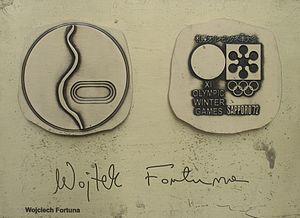
Wojciech Fortuna est un ancien sauteur à ski polonais.